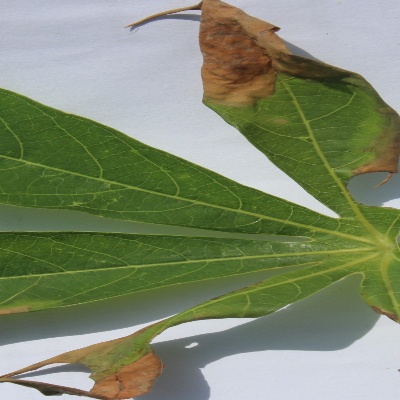
Crop: Cassava
Condition: bacterial blight